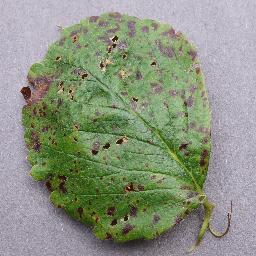
Label: Strawberry___Leaf_scorch